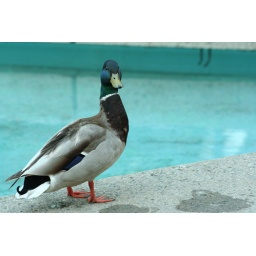
A duck enjoys the water in a downtown fountain.